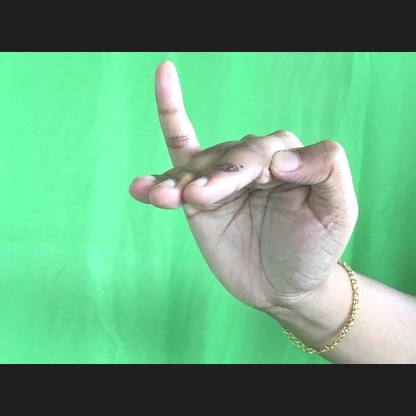
Mudra: Hamsapaksha